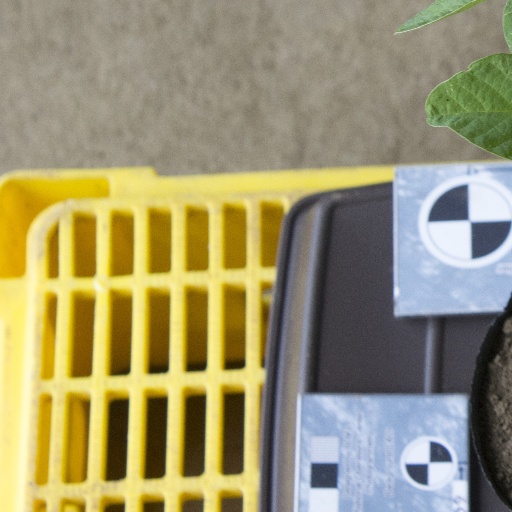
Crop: soybean